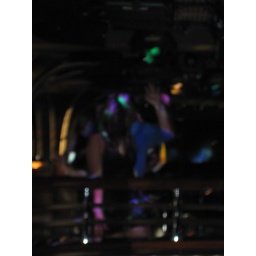
nick dancing with girl in black dress